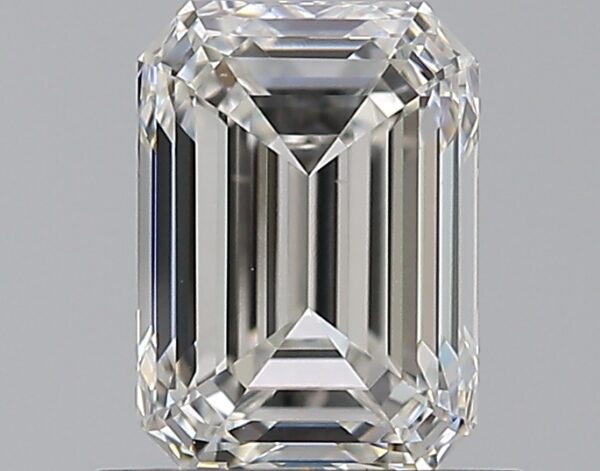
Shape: emerald
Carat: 1
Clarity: VS1
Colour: G
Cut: EX
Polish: EX
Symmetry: EX
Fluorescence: N
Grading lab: GIA
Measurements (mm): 6.59 x 4.68 x 3.23